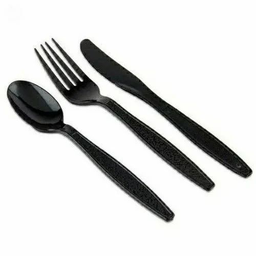
Label: plastic